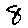
Label: 8